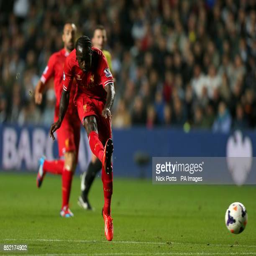
soccer player scores his sides second goal of the game